La moglie vergine

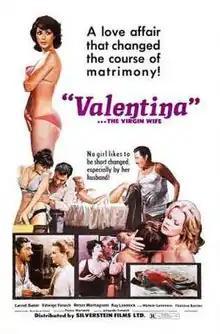

La moglie vergine, internationally released as The Virgin Wife, Valentina and You've Got to Have Heart, is a 1975 Italian commedia sexy all'italiana directed by Marino Girolami (here credited as Franco Martinelli).